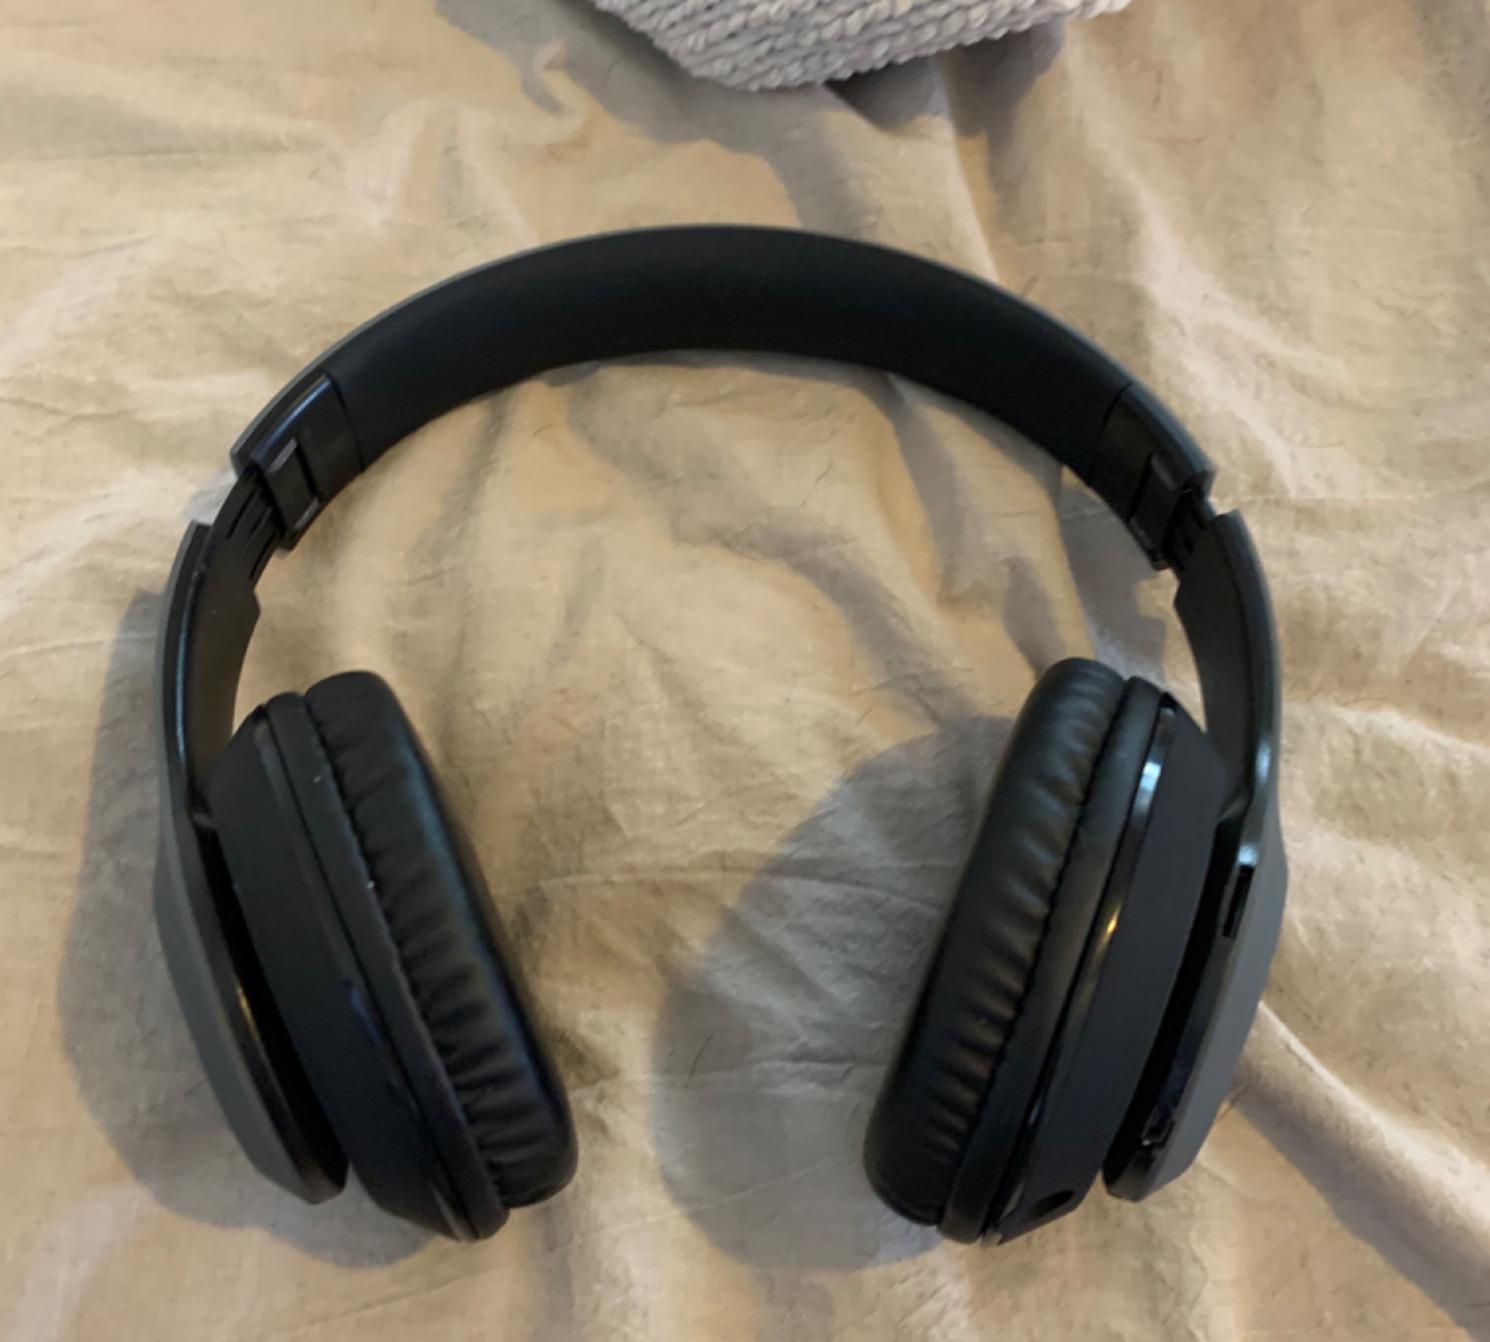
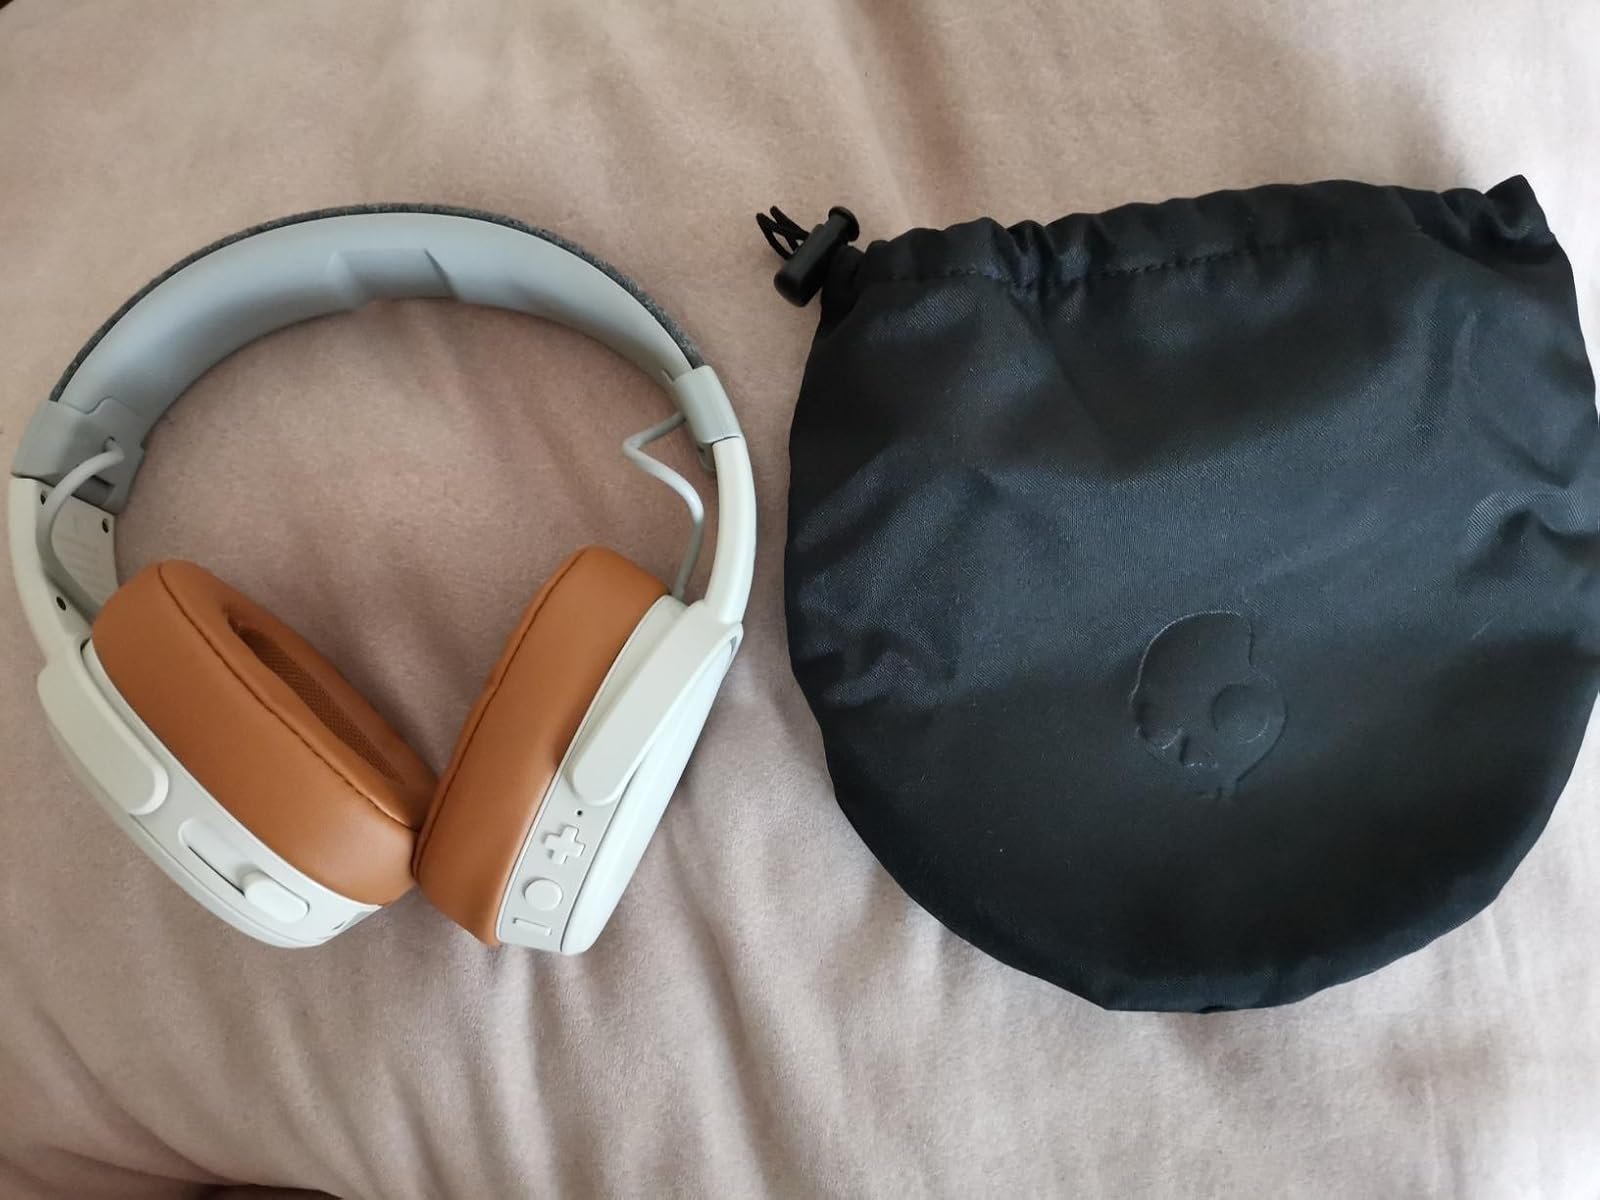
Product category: headphones
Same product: no